James Cagney

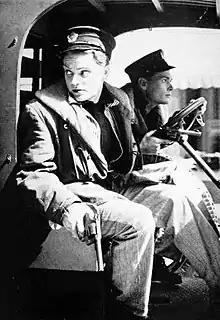
Cagney and Edward Woods in "The Public Enemy" (1931)

Warner Brothers' succession of gangster movie hits, in particular "Little Caesar" with Edward G. Robinson, culminated in the 1931 film "The Public Enemy". Due to the strong reviews he had received in his short film career, Cagney was cast as nice-guy Matt Doyle, opposite Edward Woods as Tom Powers. However, after the initial rushes, the actors switched roles. Years later, Joan Blondell recalled that a few days into the filming, director William Wellman turned to Cagney and said "Now you’re the lead, kid!" "Jimmy's charisma was so outstanding", she added. The film cost only $151,000 to make, but it became one of the first low-budget films to gross $1 million.